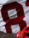
Number: 8